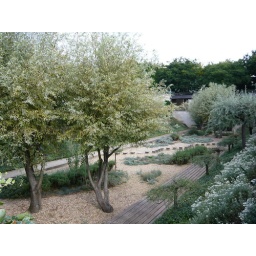
The park had different themed areas. This part was in a dip. The plants and tree silver or green.